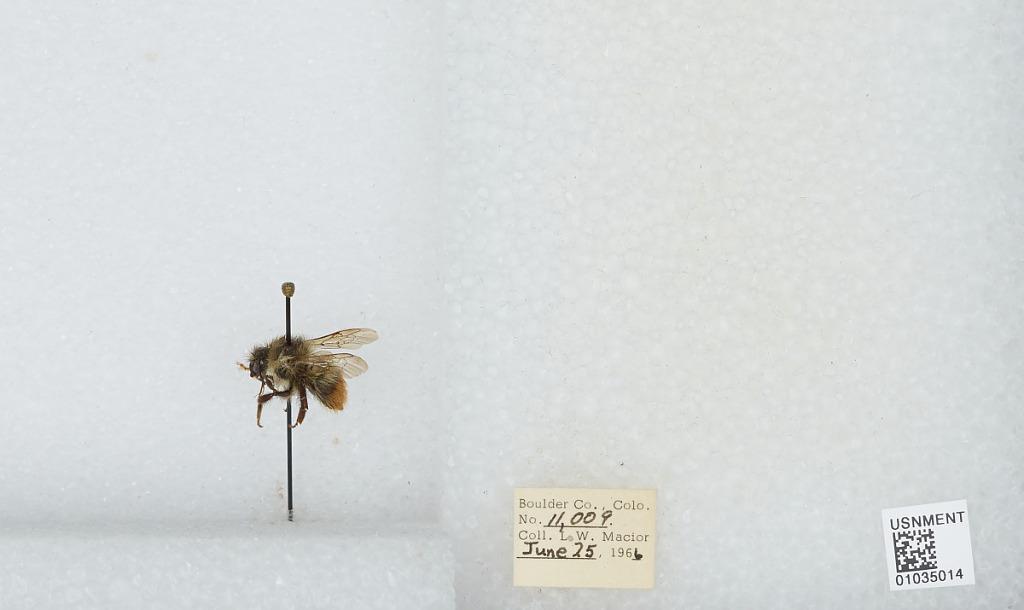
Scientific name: Bombus (Pyrobombus) mixtus Cresson
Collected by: L. Macior
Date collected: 1966-6-25
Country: United States
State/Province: Colorado
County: Boulder
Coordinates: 40.015, -105.27